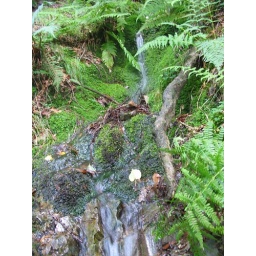
shot near the ground in a wet, green environment. A very calming place to be!